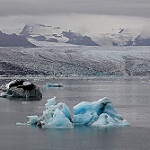
Scene: Outdoor